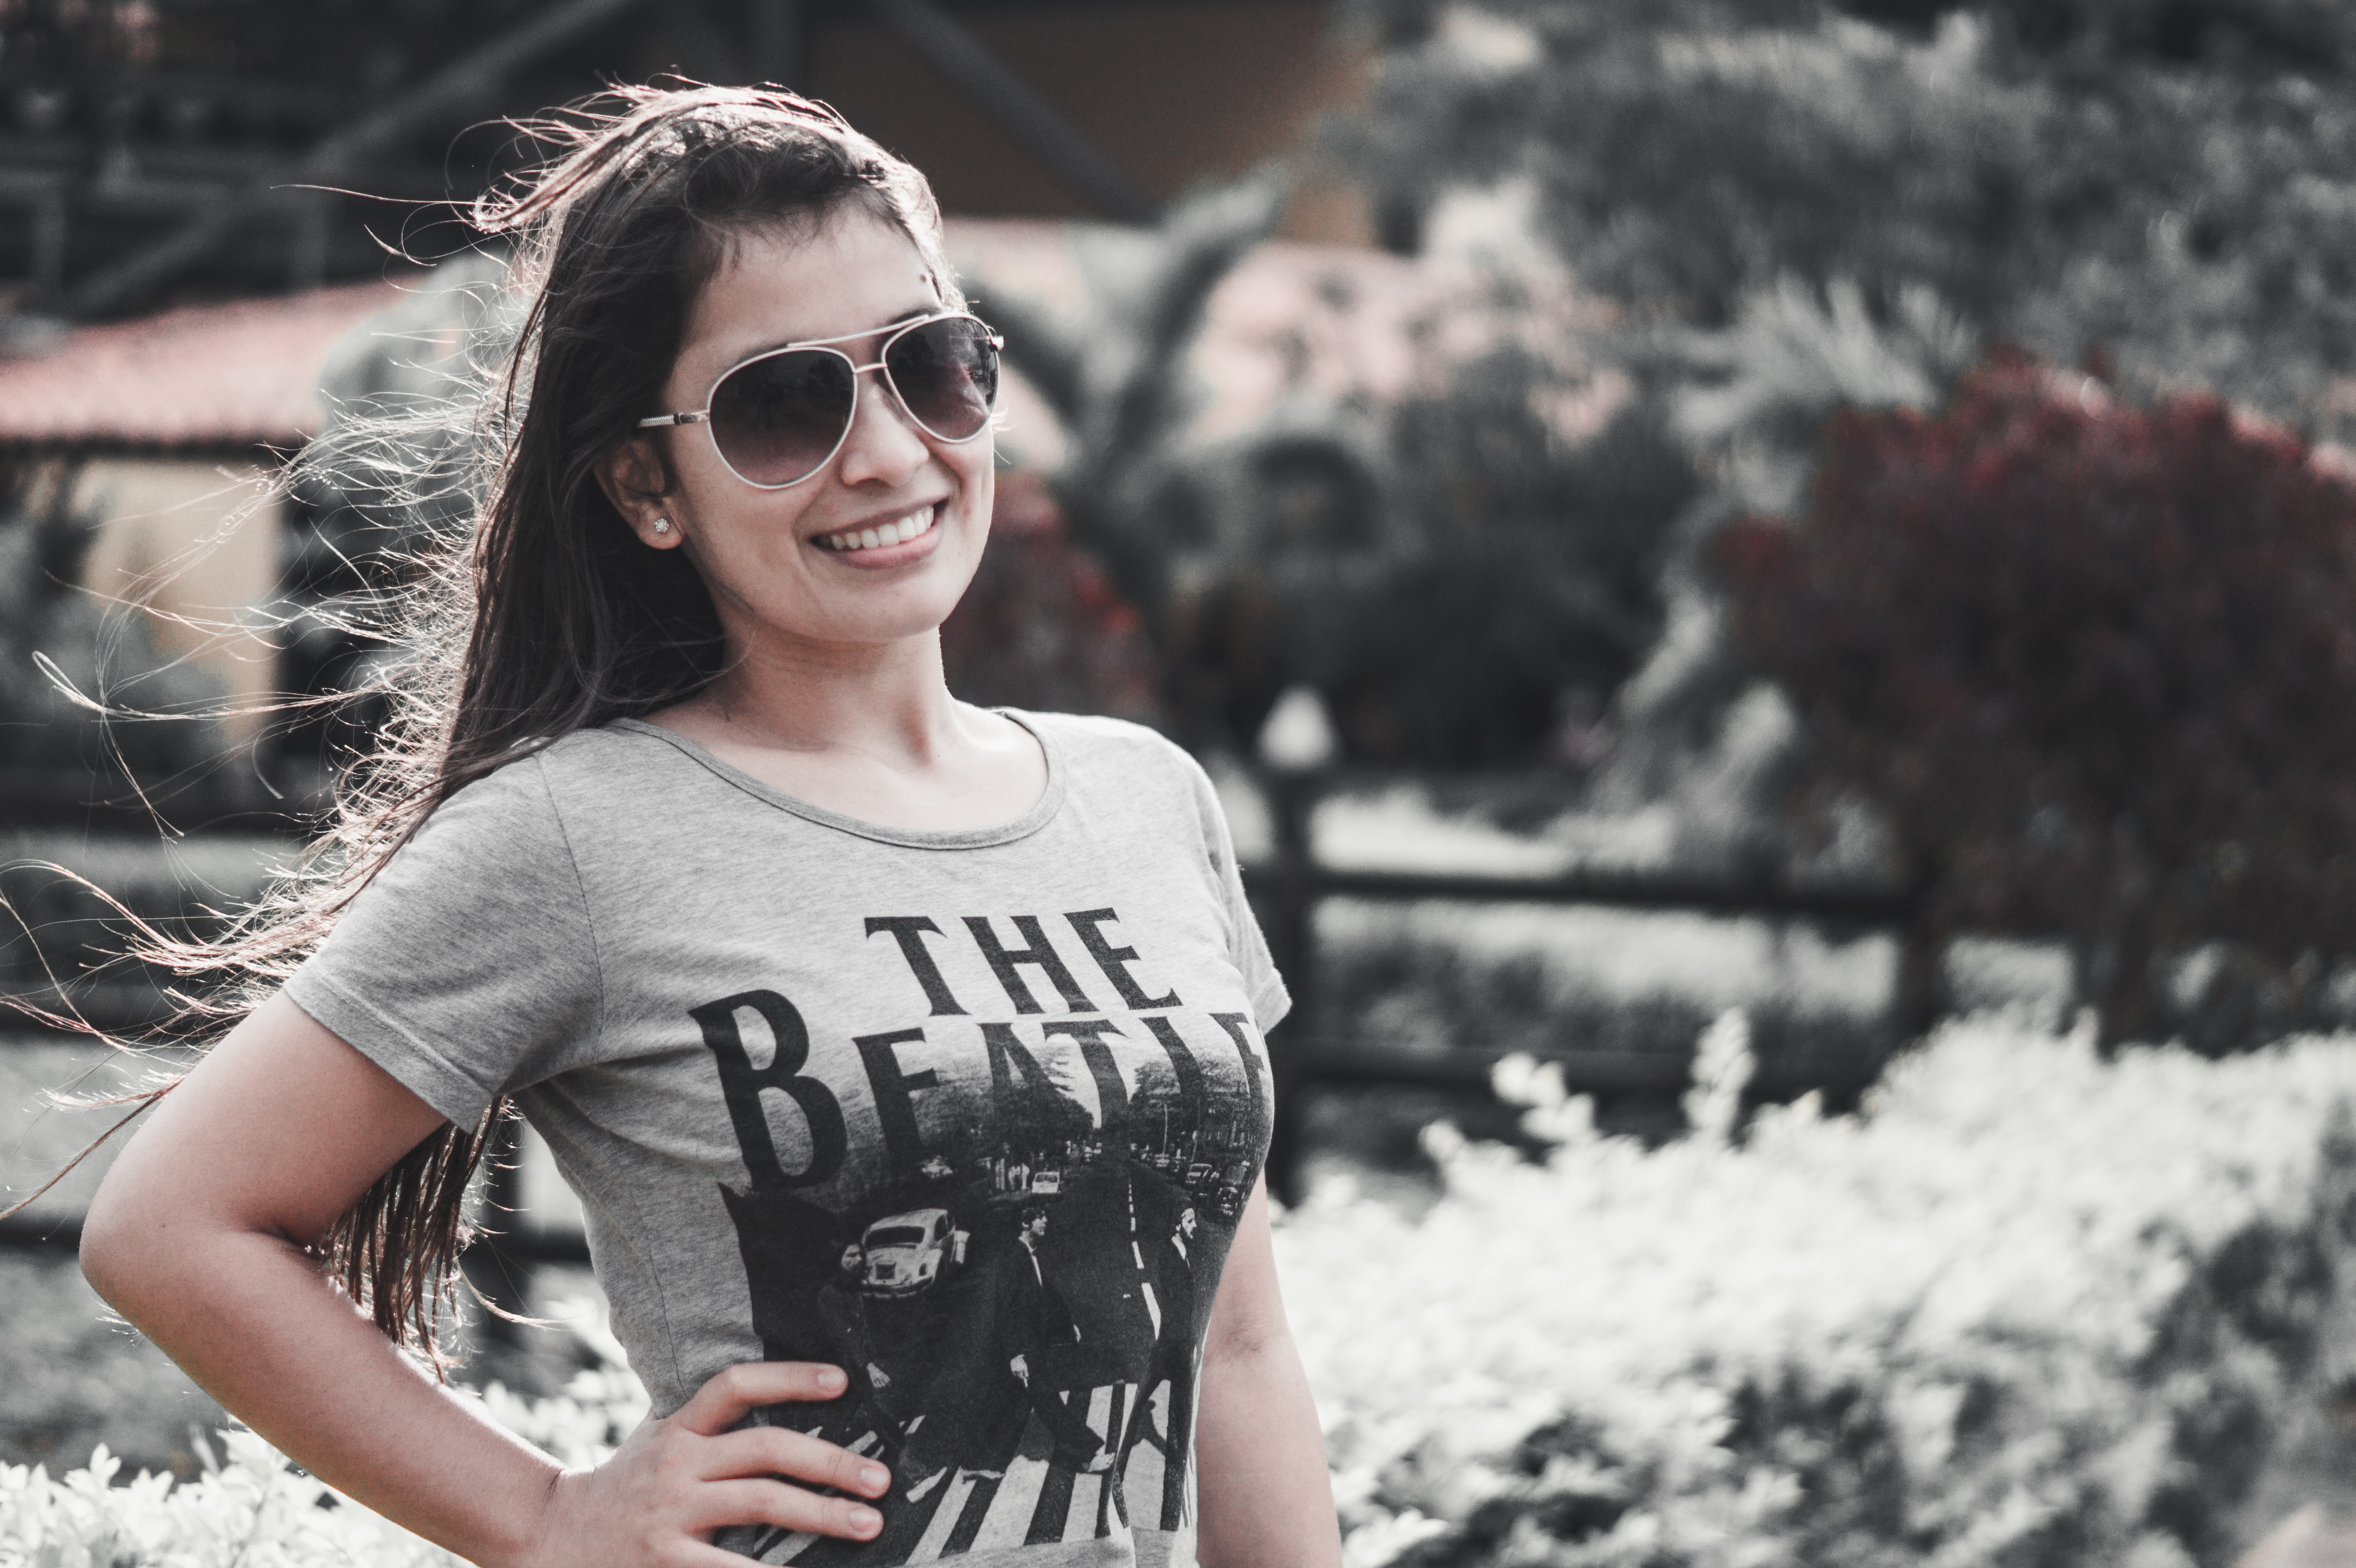
person, winter, people, girl, white, portrait, model, spring, fashion, black, lady, season, dress, cool, glasses, photograph, beauty, photo shoot, portrait photography